Federalist Revolution

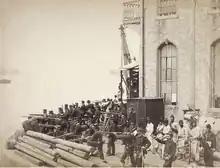
The Navy Revolt in Rio de Janeiro, led by admirals Custódio de Melo and Saldanha da Gama, joined the federalists and later fought in the south, giving them land troops support.

Gumercindo Saraiva and his troops went to Dom Pedrito, from there they began a series of lightning attacks against several points of the state, destabilizing the positions conquered by the Republicans. They then headed north, advancing in November on Santa Catarina state and arriving in Paraná, being stopped in the city of Lapa, sixty kilometers southwest of Curitiba. At the time, president Floriano Peixoto called a veteran of the Paraguayan War, colonel Gomes Carneiro. His orders were to halt the revolution. In five days, he Carneiro came to the area to replace general Argolo. It was November 1893 and the revolutionary troops were now advancing towards the state of Paraná. On this occasion, colonel Carneiro died defending the besieged city of Lapa in February 1894 without surrendering his positions to the rebels, in the episode that came to be known as the siege of Lapa. The fierce resistance opposed to the federalist troops in the city of Lapa, by colonel Carneiro, frustrated the rebellious pretensions to arrive at the capital of the Republic.